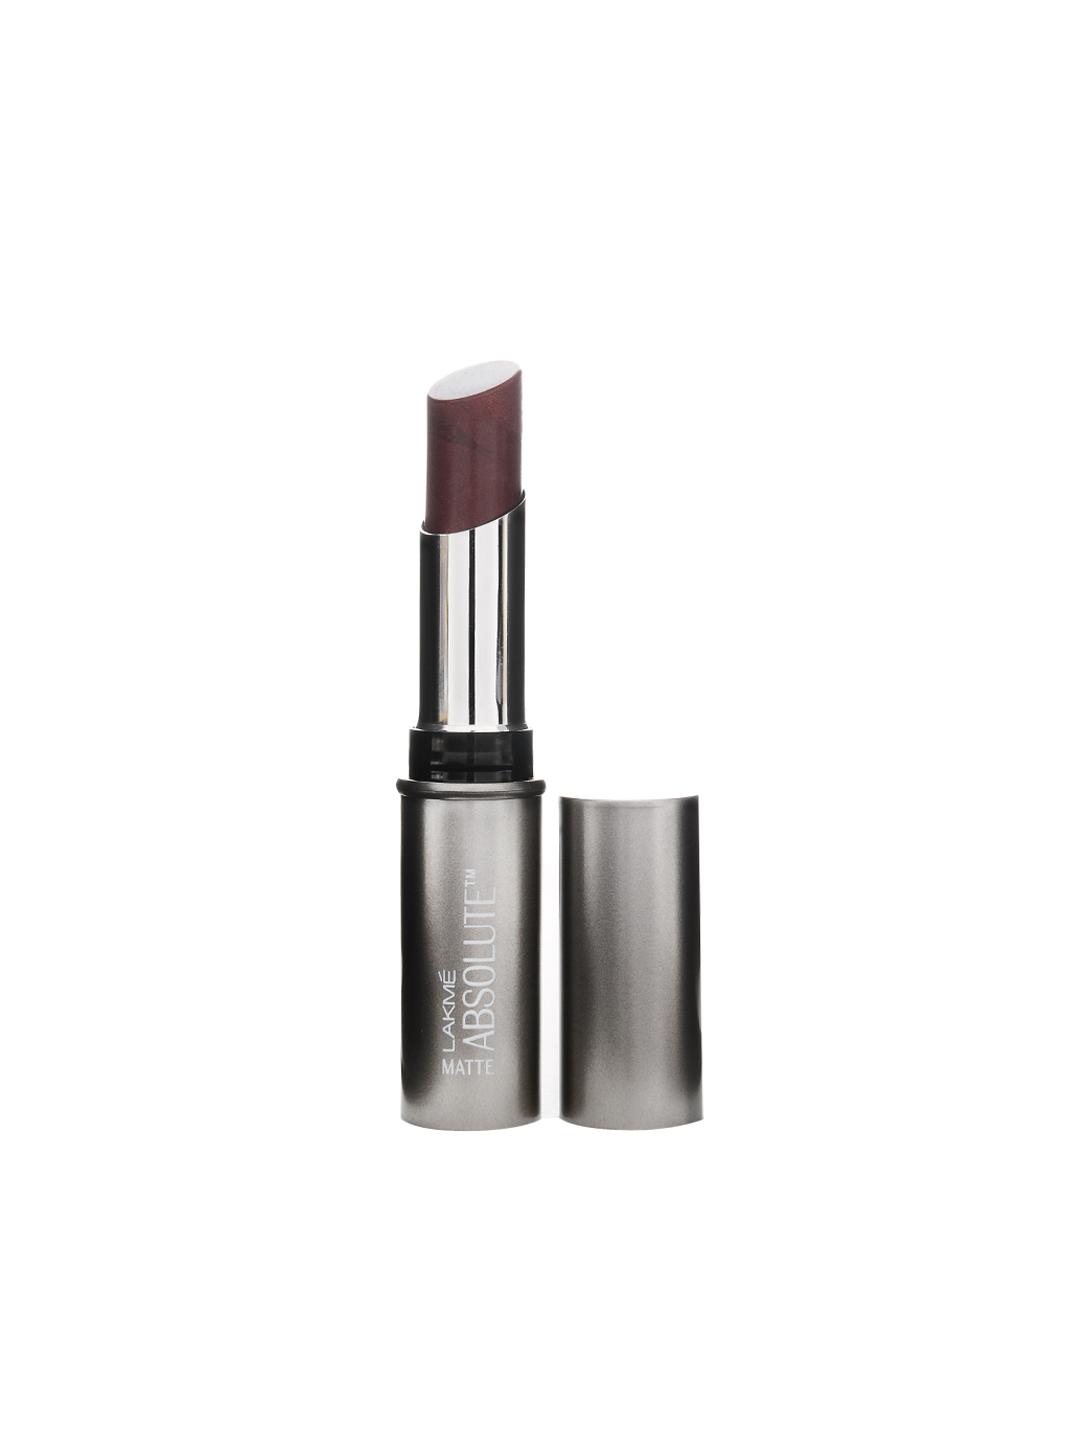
Lakme Absolute Matte Berrylicious Lipstick 27
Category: Personal Care / Lips / Lipstick
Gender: Women
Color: Purple
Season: Spring 2017
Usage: NA